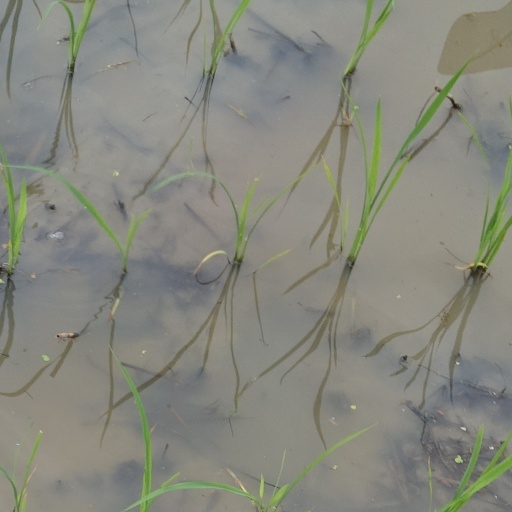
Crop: rice